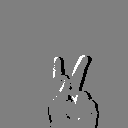
ASL letter: k